Frederick Emil Resche

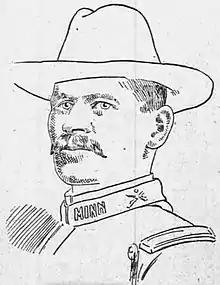
"Minneapolis Daily Times", May 3, 1896

Frederick Emil Resche (April 1, 1866 – September 3, 1946) was an American law enforcement official and military officer from Duluth, Minnesota. A longtime member of the Minnesota National Guard, he was a veteran of the American Indian Wars, Spanish–American War, Pancho Villa Expedition, and World War I. Resche was most notable for his First World War command of the 68th Infantry Brigade, a unit of the 34th Division.